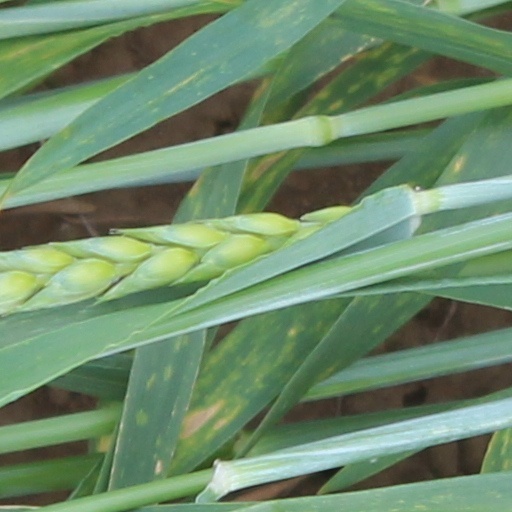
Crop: wheat